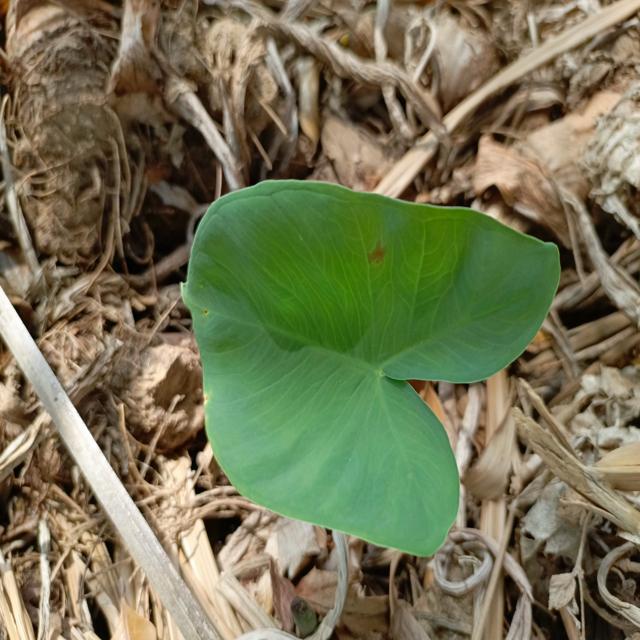
Label: Early_Blight